Sikandar Shah

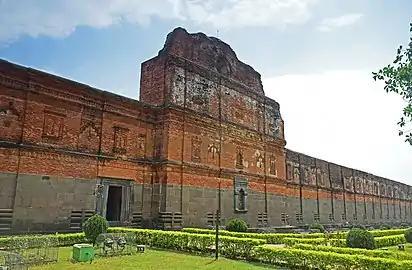
Adina Mosque, once the largest mosque in South Asia, was established in Pandua by Sikandar Shah.

Sikandar Shah assumed the throne after the death of his father. He continued to consolidate and expand the territory of the Bengal Sultanate, which had emerged as one of the leading powers in the Indian subcontinent. The most significant event of his reign was the second invasion of Bengal by the Sultan of Delhi Firuz Shah Tughluq in 1359. The Tughlaqs declared Zafar Khan Fars, a Persian noble and son-in-law of Fakhruddin Mubarak Shah, as the legitimate ruler of Bengal. Firuz Shah Tughluq led an army consisting of 80,000 cavalry, a large infantry and 470 elephants to Bengal. Sikandar Shah took refuge in the fortress of Ekdala, in the same way his father did earlier. The Delhi forces besieged the fort. The Bengal army strongly defended their stronghold until the start of the monsoon. Eventually, Sikandar Shah and Firuz Shah reached a peace treaty, in which Delhi recognized Bengal's independence and withdrew its armed forces.